Herlihy Peak

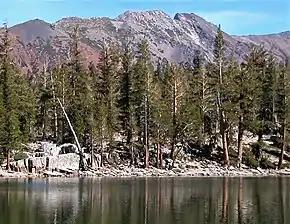
West aspect of Pyramid Peak (centered at top) with Herlihy Peak to immediate right.

Herlihy Peak is located in an alpine climate zone. Most weather fronts originate in the Pacific Ocean and travel east toward the Sierra Nevada mountains. As fronts approach, they are forced upward by the peaks (orographic lift), causing them to drop their moisture in the form of rain or snowfall onto the range.